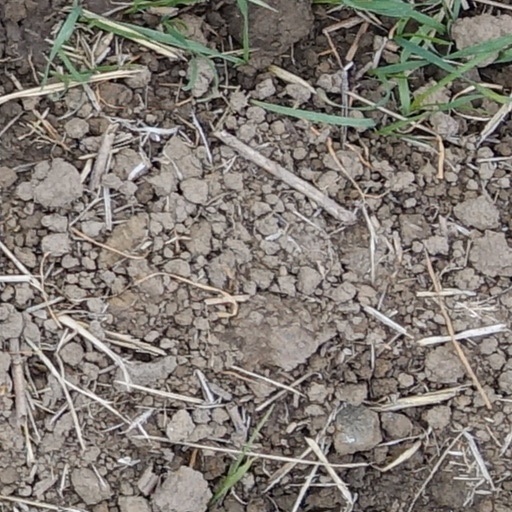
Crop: wheat